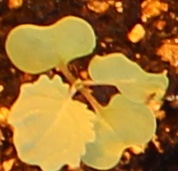
Label: Canola